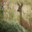
Label: deer